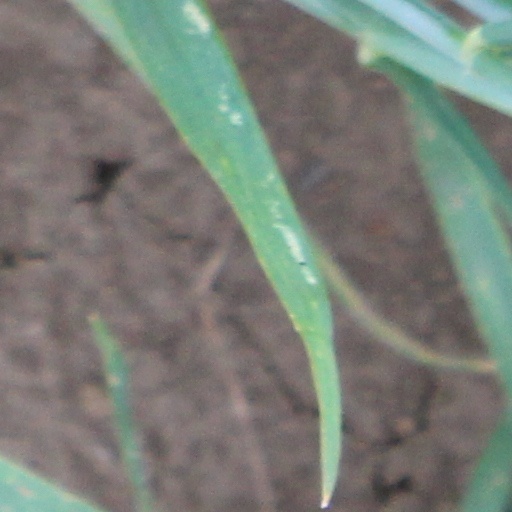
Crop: wheat